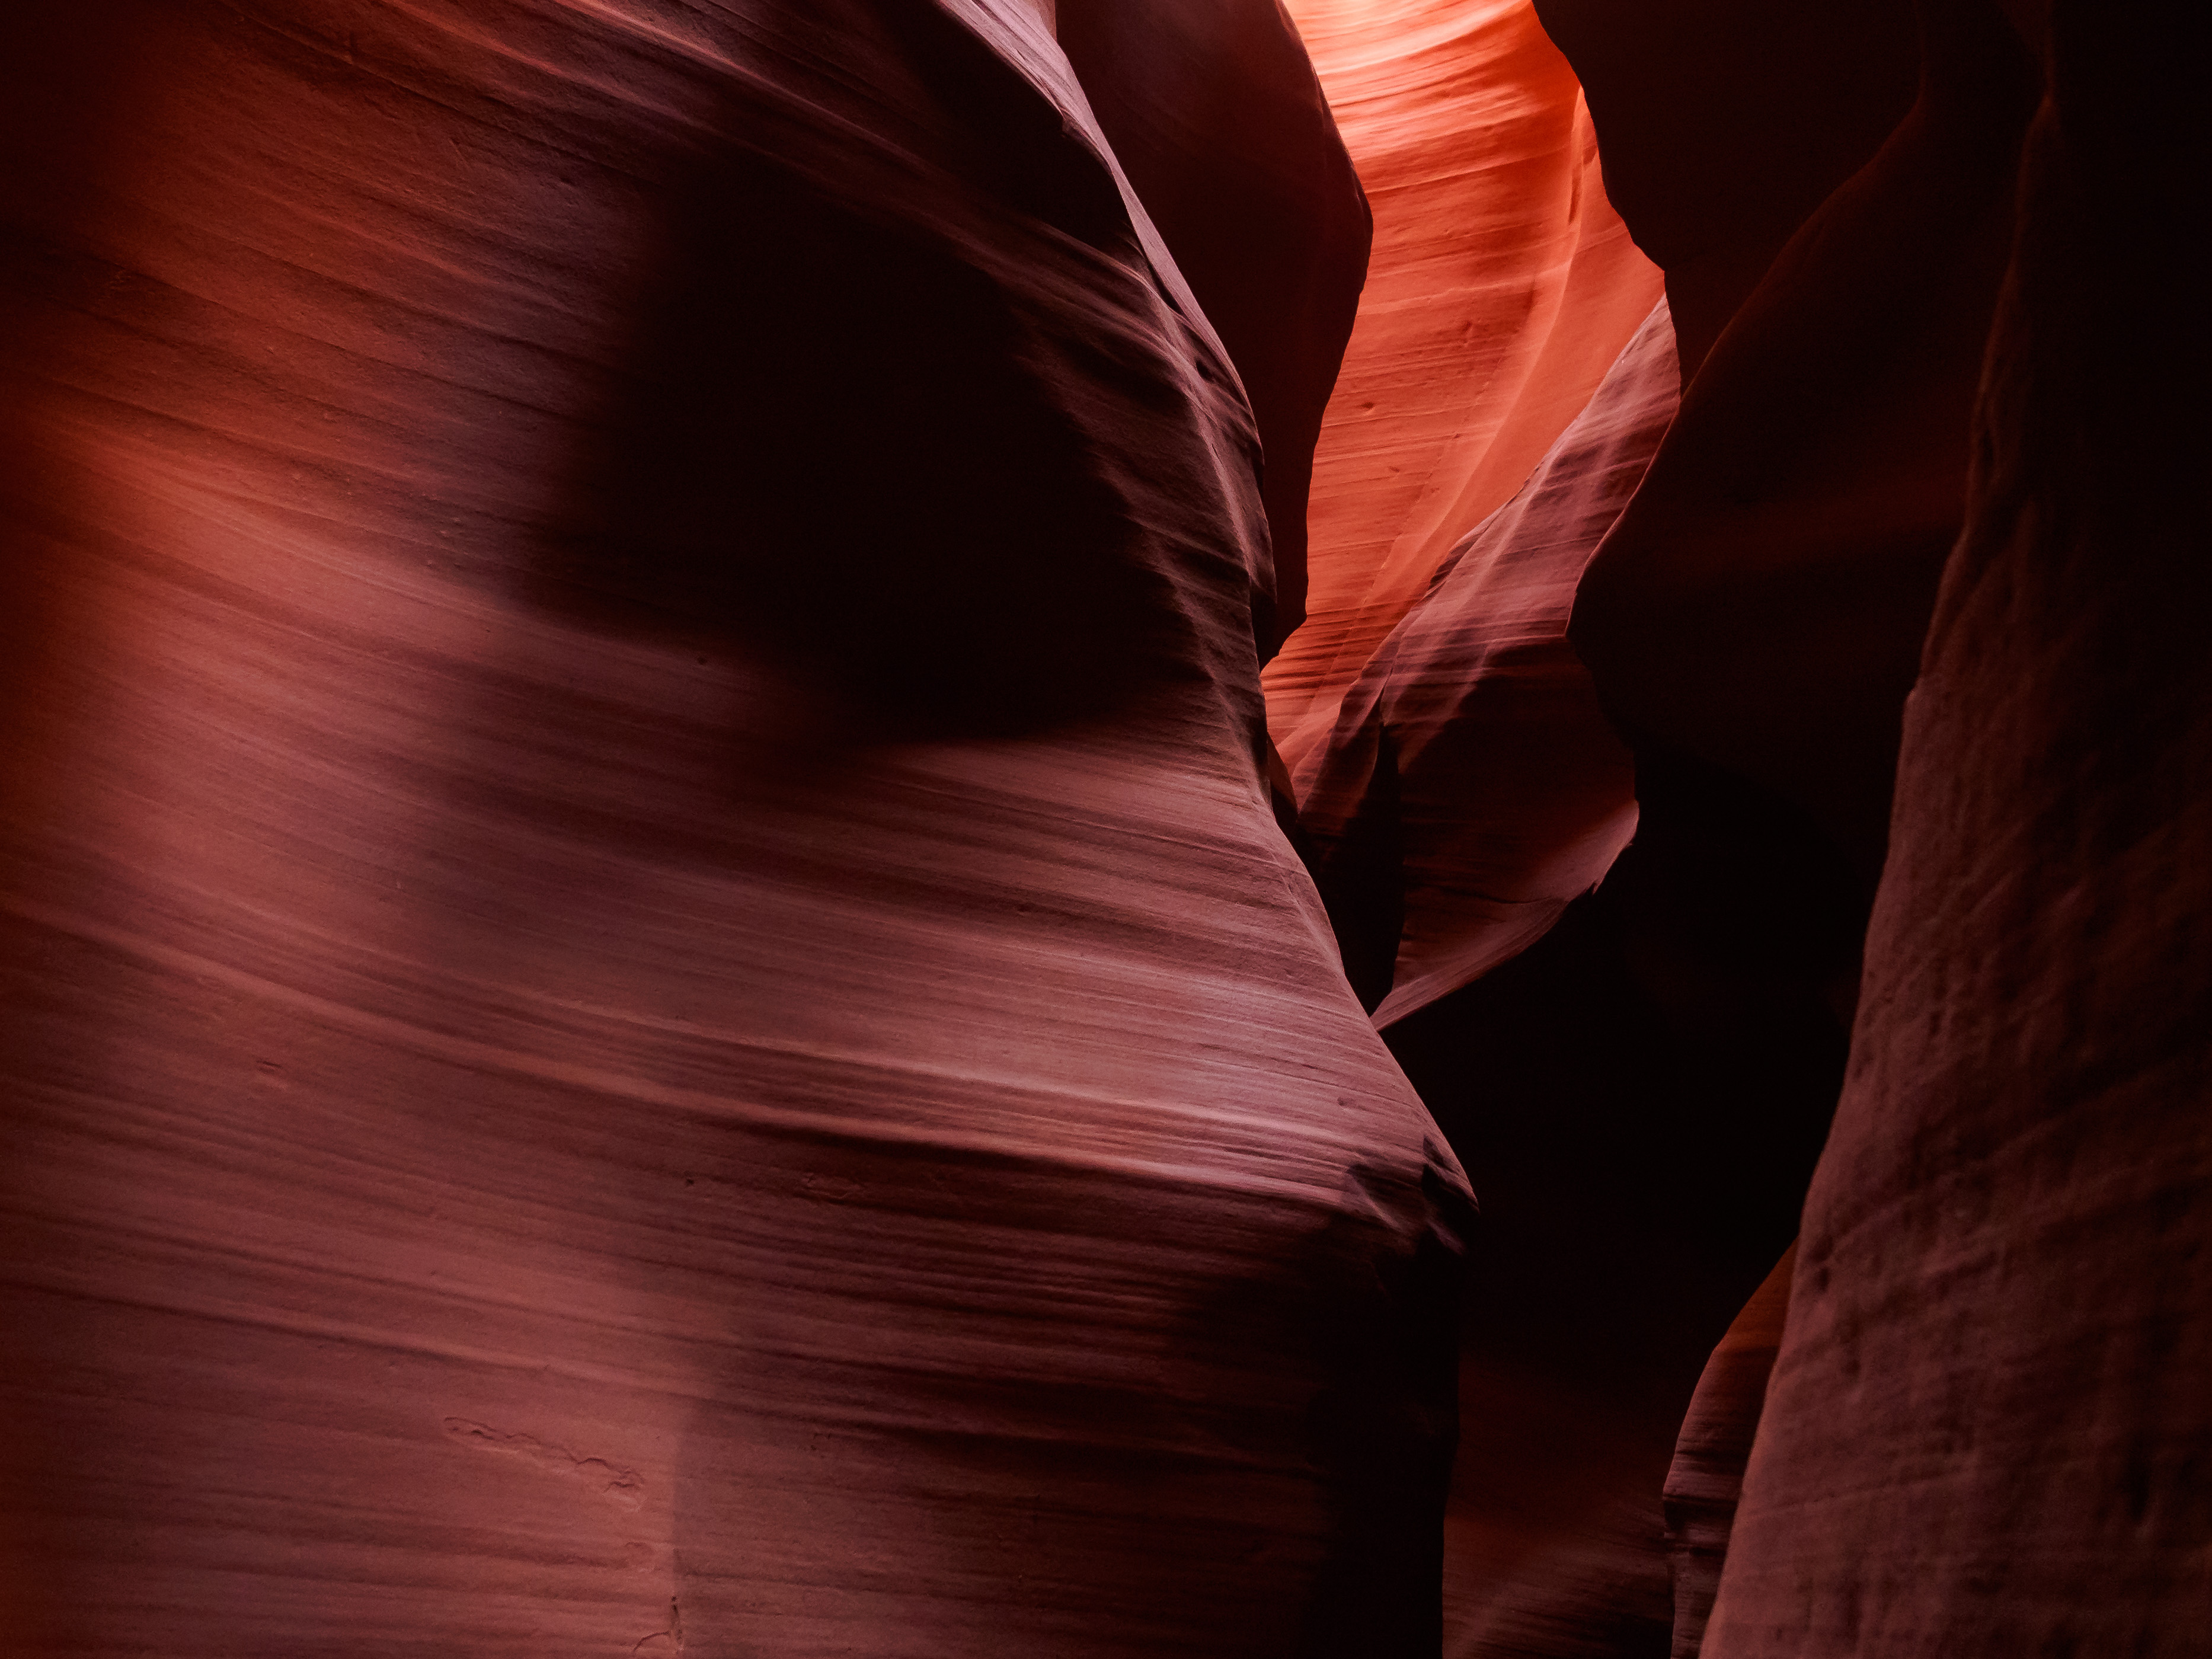
light, sunlight, texture, leaf, flower, petal, red, color, darkness, close up, eye, wallpaper, organ, antelopecanyon, macro photography